Ryan Harris (American football)

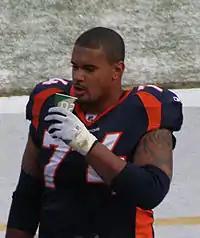
Harris playing for the Broncos in 2010

Harris was drafted by the Denver Broncos as a 3rd round pick (70th overall) in the 2007 NFL draft.